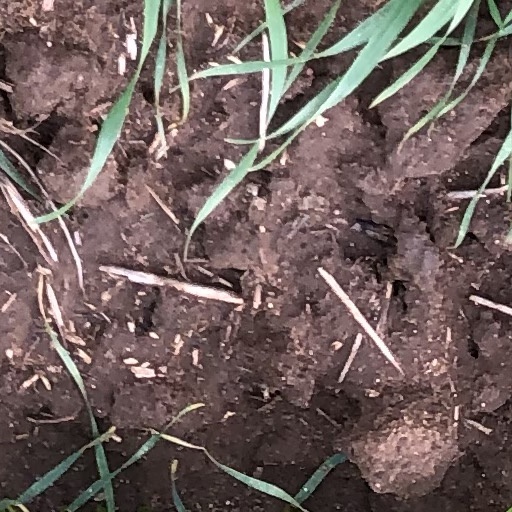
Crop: wheat